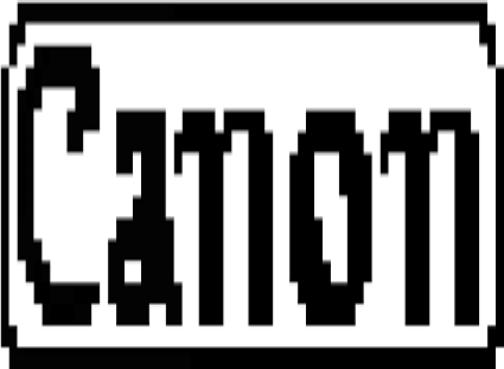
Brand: Canon
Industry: Electronic